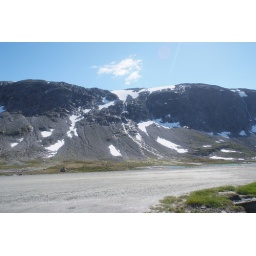
Landscape along the &amp;quot;Gamle Strynefjellsveien&amp;quot; (the old road over the mountain at Stryn).Between Videseter and Grotli, Norway.